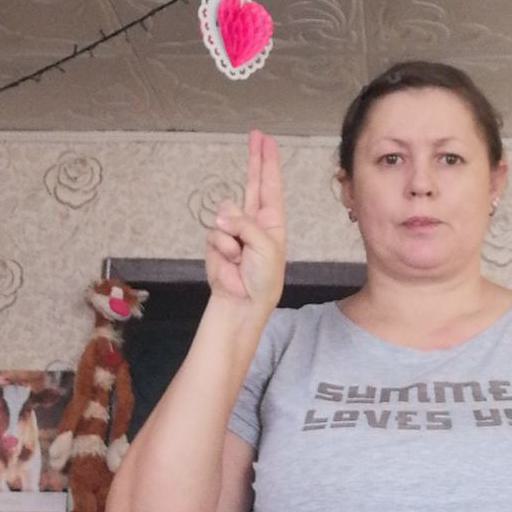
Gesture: two_up